Spice trade

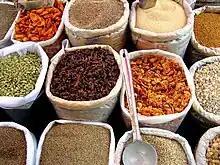
The spice trade from India attracted the attention of the Ptolemaic dynasty, and subsequently the Roman Empire.

People from the Neolithic period traded in spices, obsidian, sea shells, precious stones and other high-value materials as early as the 10th millennium BC. The first to mention the trade in historical periods are the Egyptians. In the 3rd millennium BC, they traded with the Land of Punt, which is believed to have been situated in an area encompassing northern Somalia, Djibouti, Eritrea and the Red Sea coast of Sudan.